Macarthur Astronomy Forum

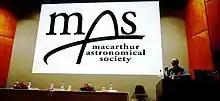
A Macarthur Astronomy Forum being introduced by Macarthur Astronomical Society President, Tony Law.

These astronomers are users of the world's most sophisticated optical, radio, gamma-ray orbital and ground-based telescopes, including the Hubble, Keck, Parkes and the ATNF telescopes. In Lisa Harvey-Smith's case, she was also the project scientist responsible for Australia's participation in the design of the world's largest-ever radio telescope, the SKA, and the commissioning of its precursor, ASKAP.